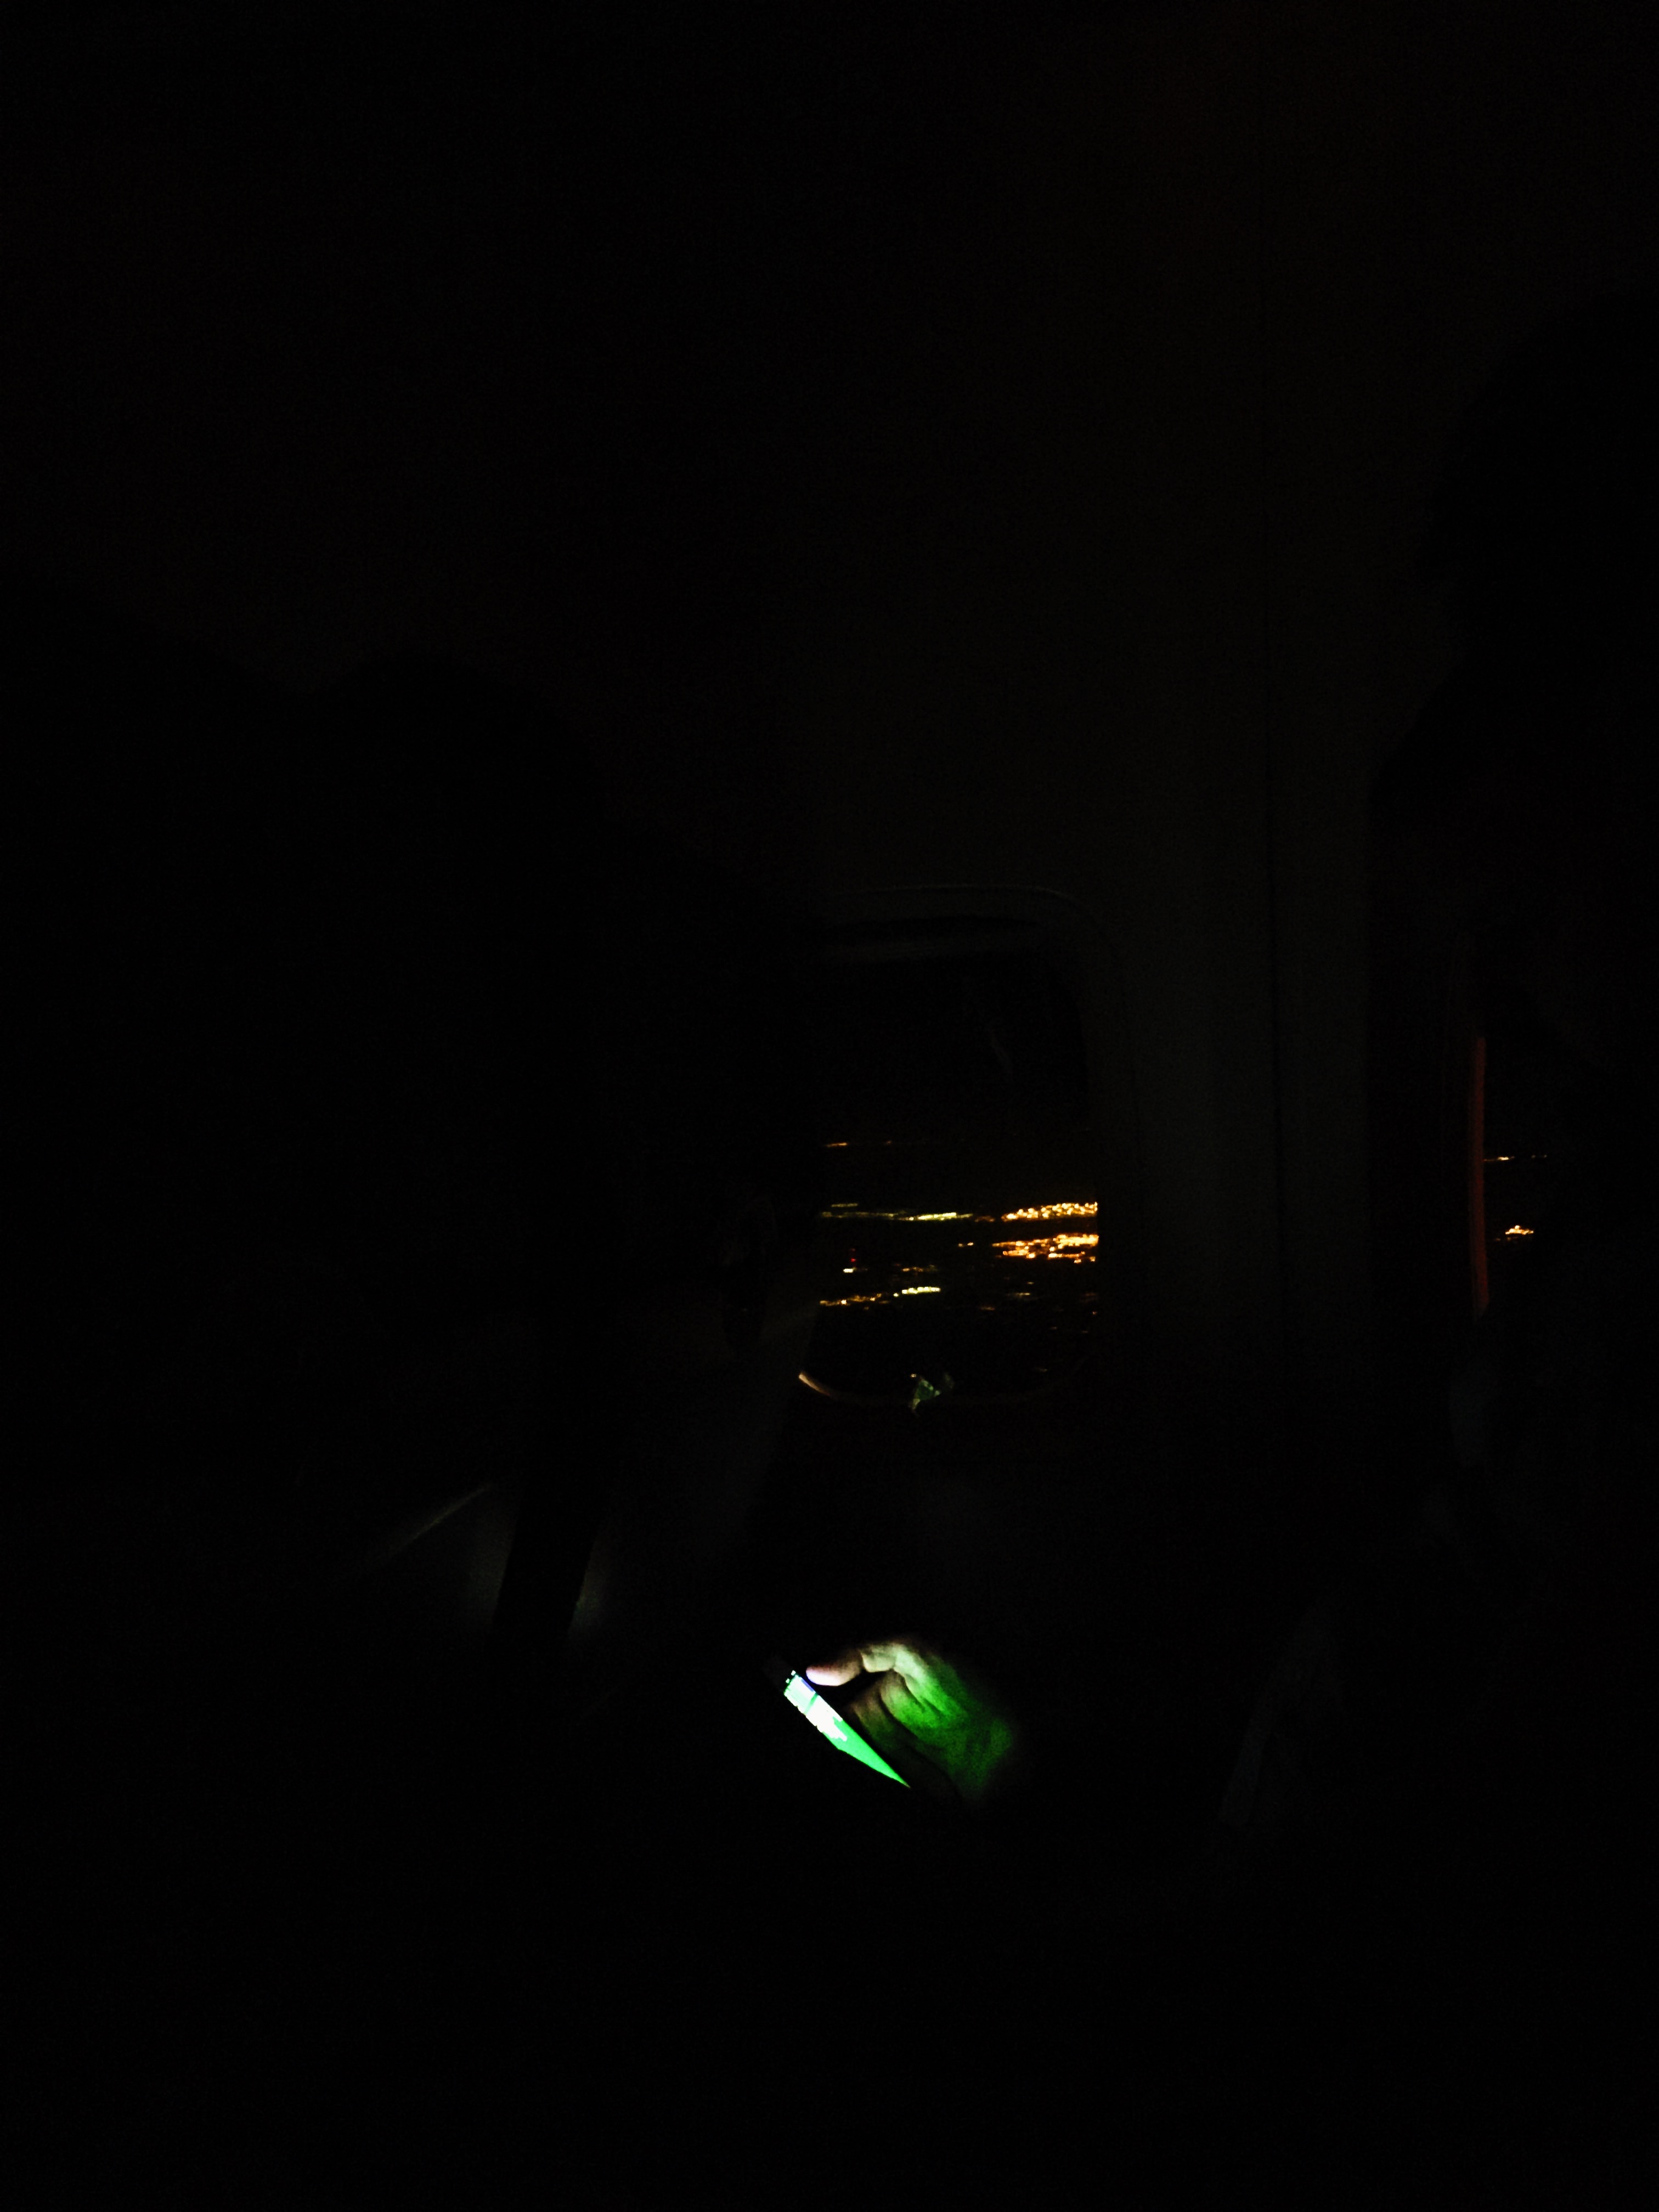
light, night, darkness, street light, black, lighting, midnight